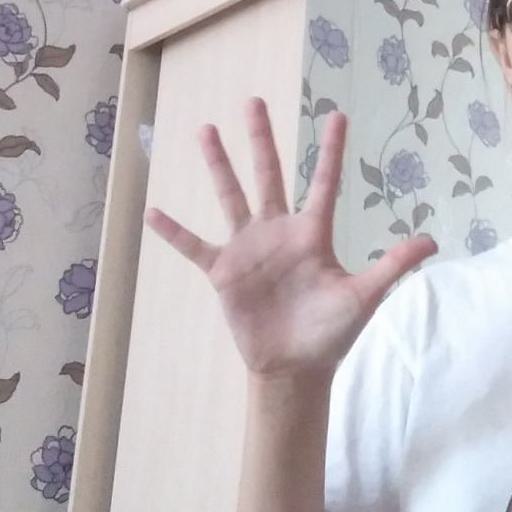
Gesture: palm